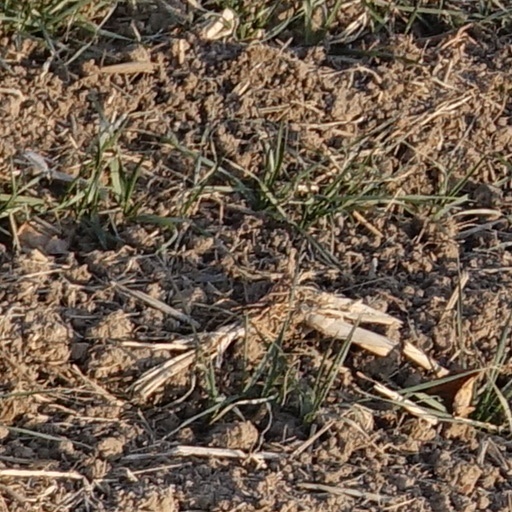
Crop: wheat